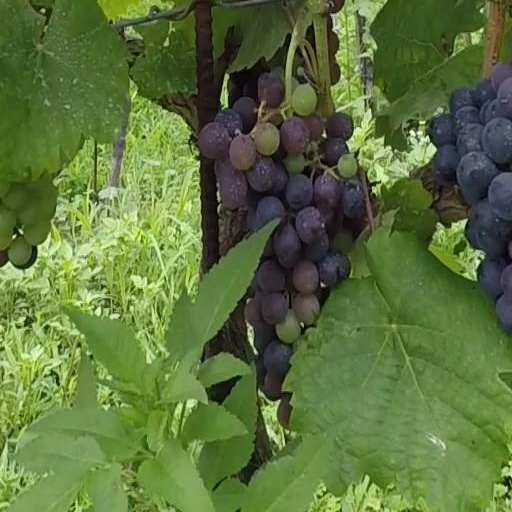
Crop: grape